Newry Cathedral

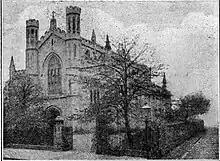
Newry Cathedral exterior in 1874

The Bishop's of the province dressed in Pontificals, walked in procession from the Sacristy to the Great West Door. After the Dedication ceremonies were concluded Solemn High Mass was offered. A collection was taken up by several Noblemen and Gentlemen to help defray the building costs. The sum of the collection was £141, 2s. 8d. The inside of the Cathedral was unfinished at the time of the Dedication. The galleries were also unfinished. Admission to the service was regulated by tickets at 5s. each. Upon opening the Cathedral was known as the Cathedral Church of St. Patrick. Locally it was known as the "New Chapel."